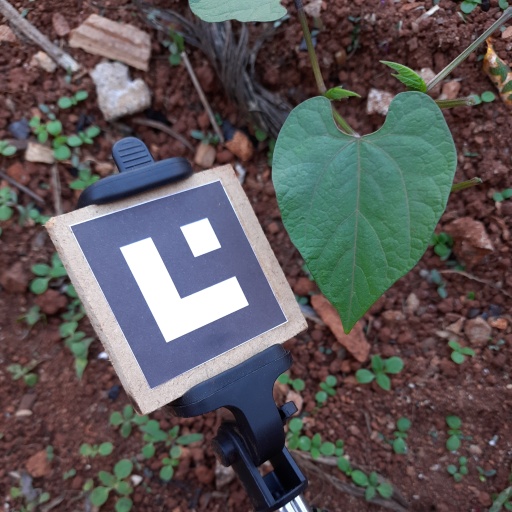
Observations: flat surface, no eating holes, under shade